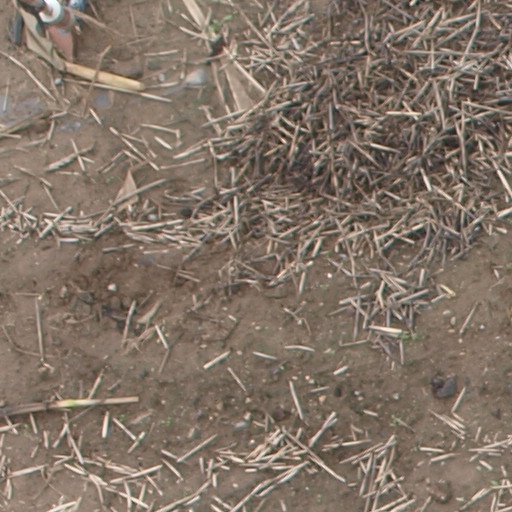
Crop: maize; corn